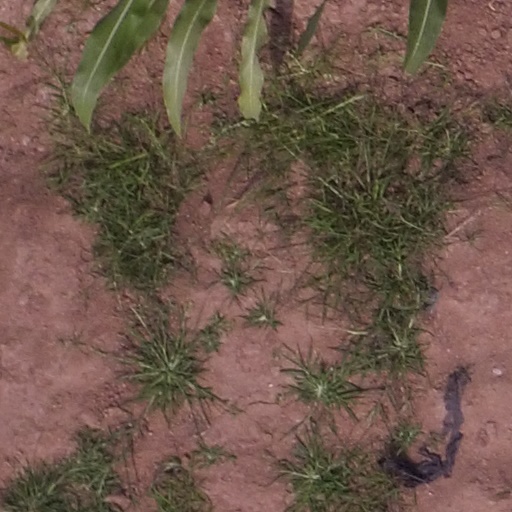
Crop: maize; corn